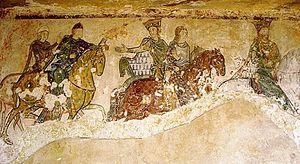
Cette fresque datée de la 2e moitié du 12e siècle pourrait représenter une chasse au faucon. Traditionnellement, on reconnaît dans les différents personnages des membres de la famille Plantagenêt. La haute qualité de la fresque (sûreté du dessin, variété des couleurs) en fait un chef d’œuvre de la peinture du 12e siècle.
Chinon est une commune française située dans le département d'Indre-et-Loire, en région Centre-Val de Loire. C'est l'une des deux sous-préfectures d’Indre-et-Loire. Ses habitants s’appellent les Chinonais.
La chapelle Sainte-Radegonde est un édifice semi-troglodytique, sur le coteau Sainte-Radegonde, à l'est du centre-ville historique de Chinon.